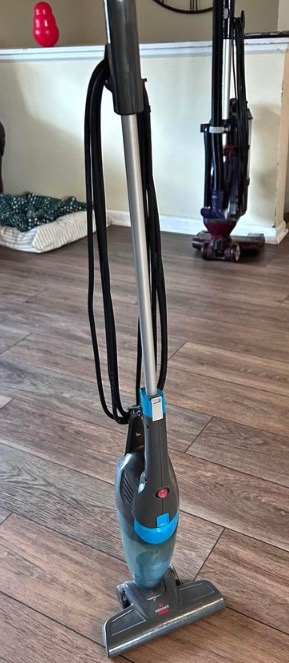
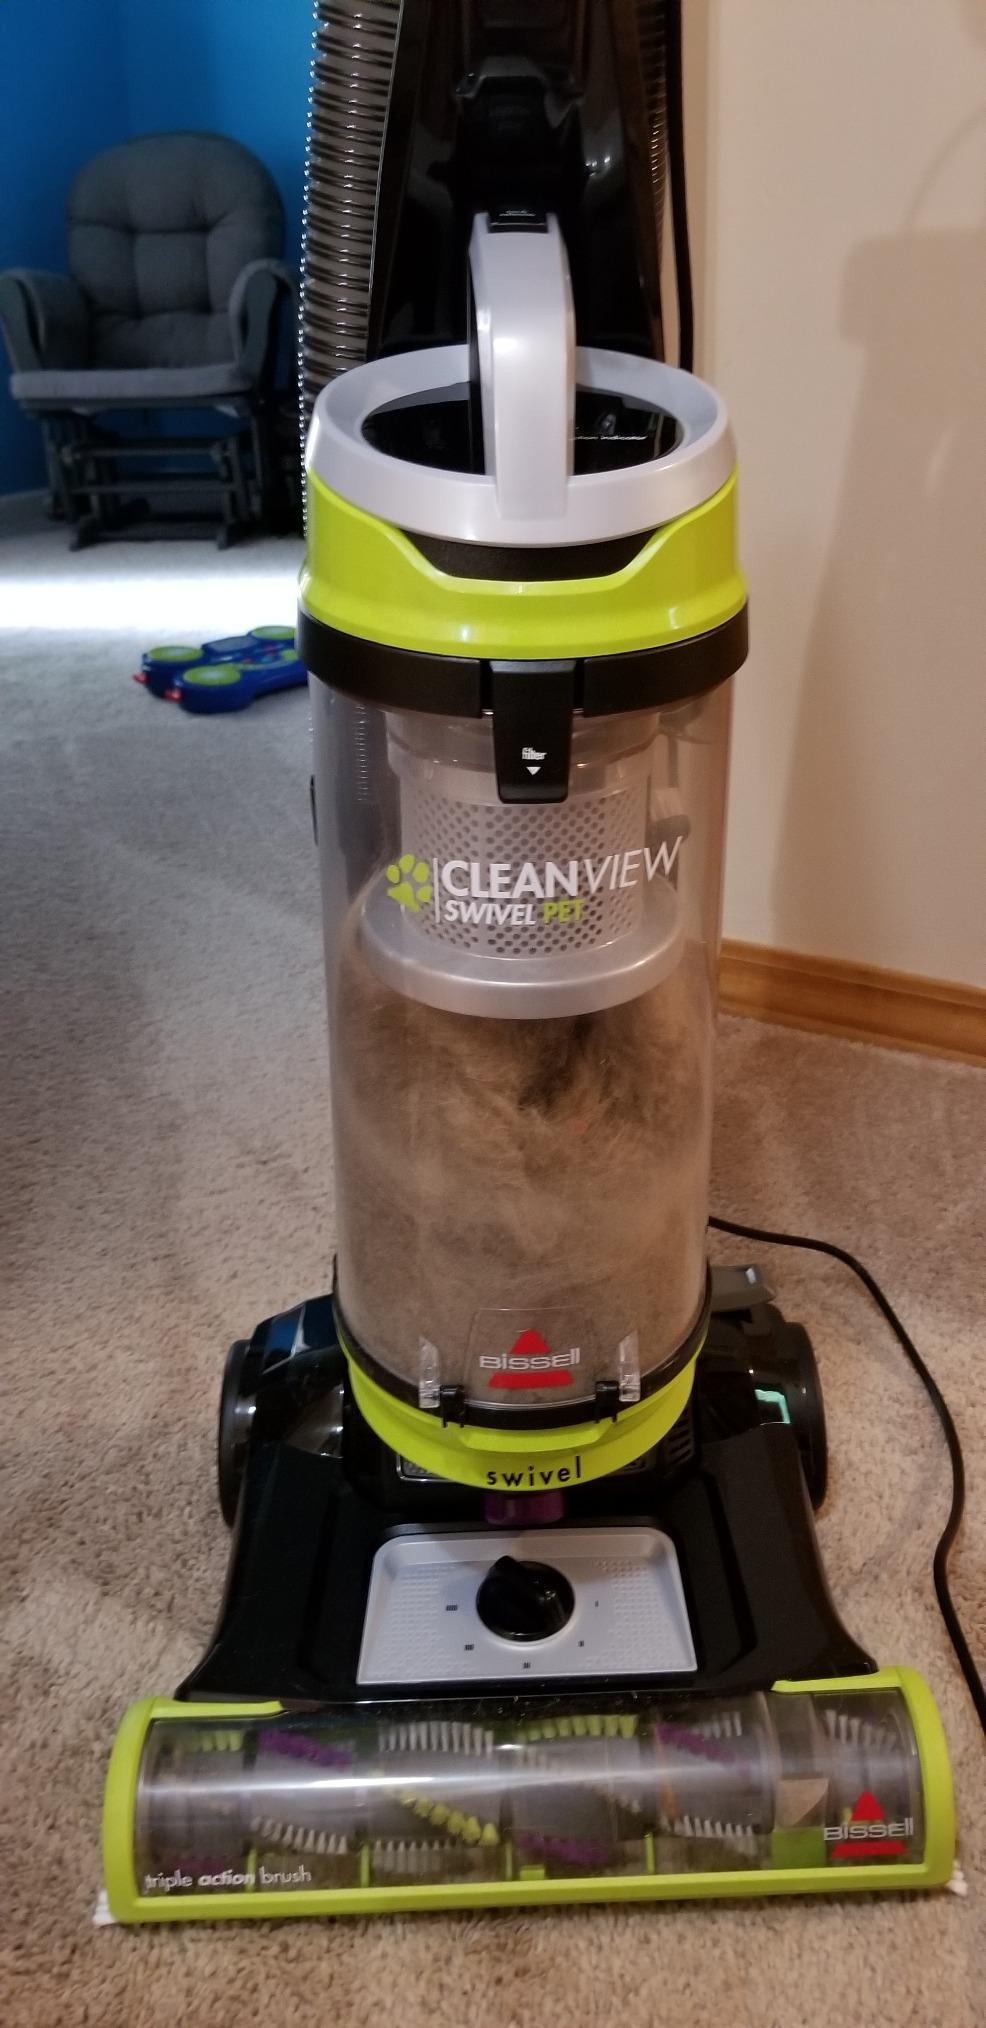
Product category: items_vacuum
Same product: no